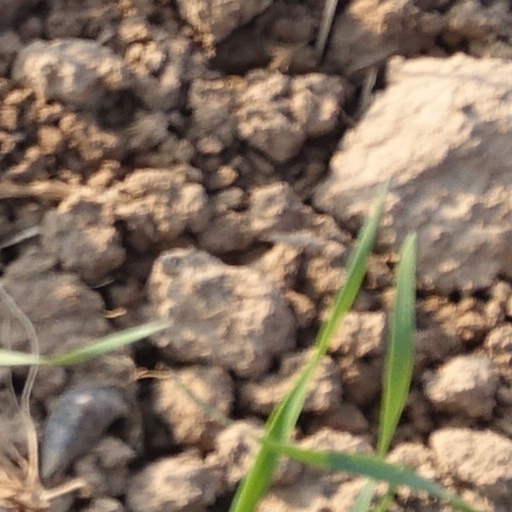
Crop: wheat